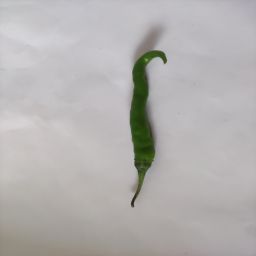
Crop: Chile Pepper
Quality: Unripe